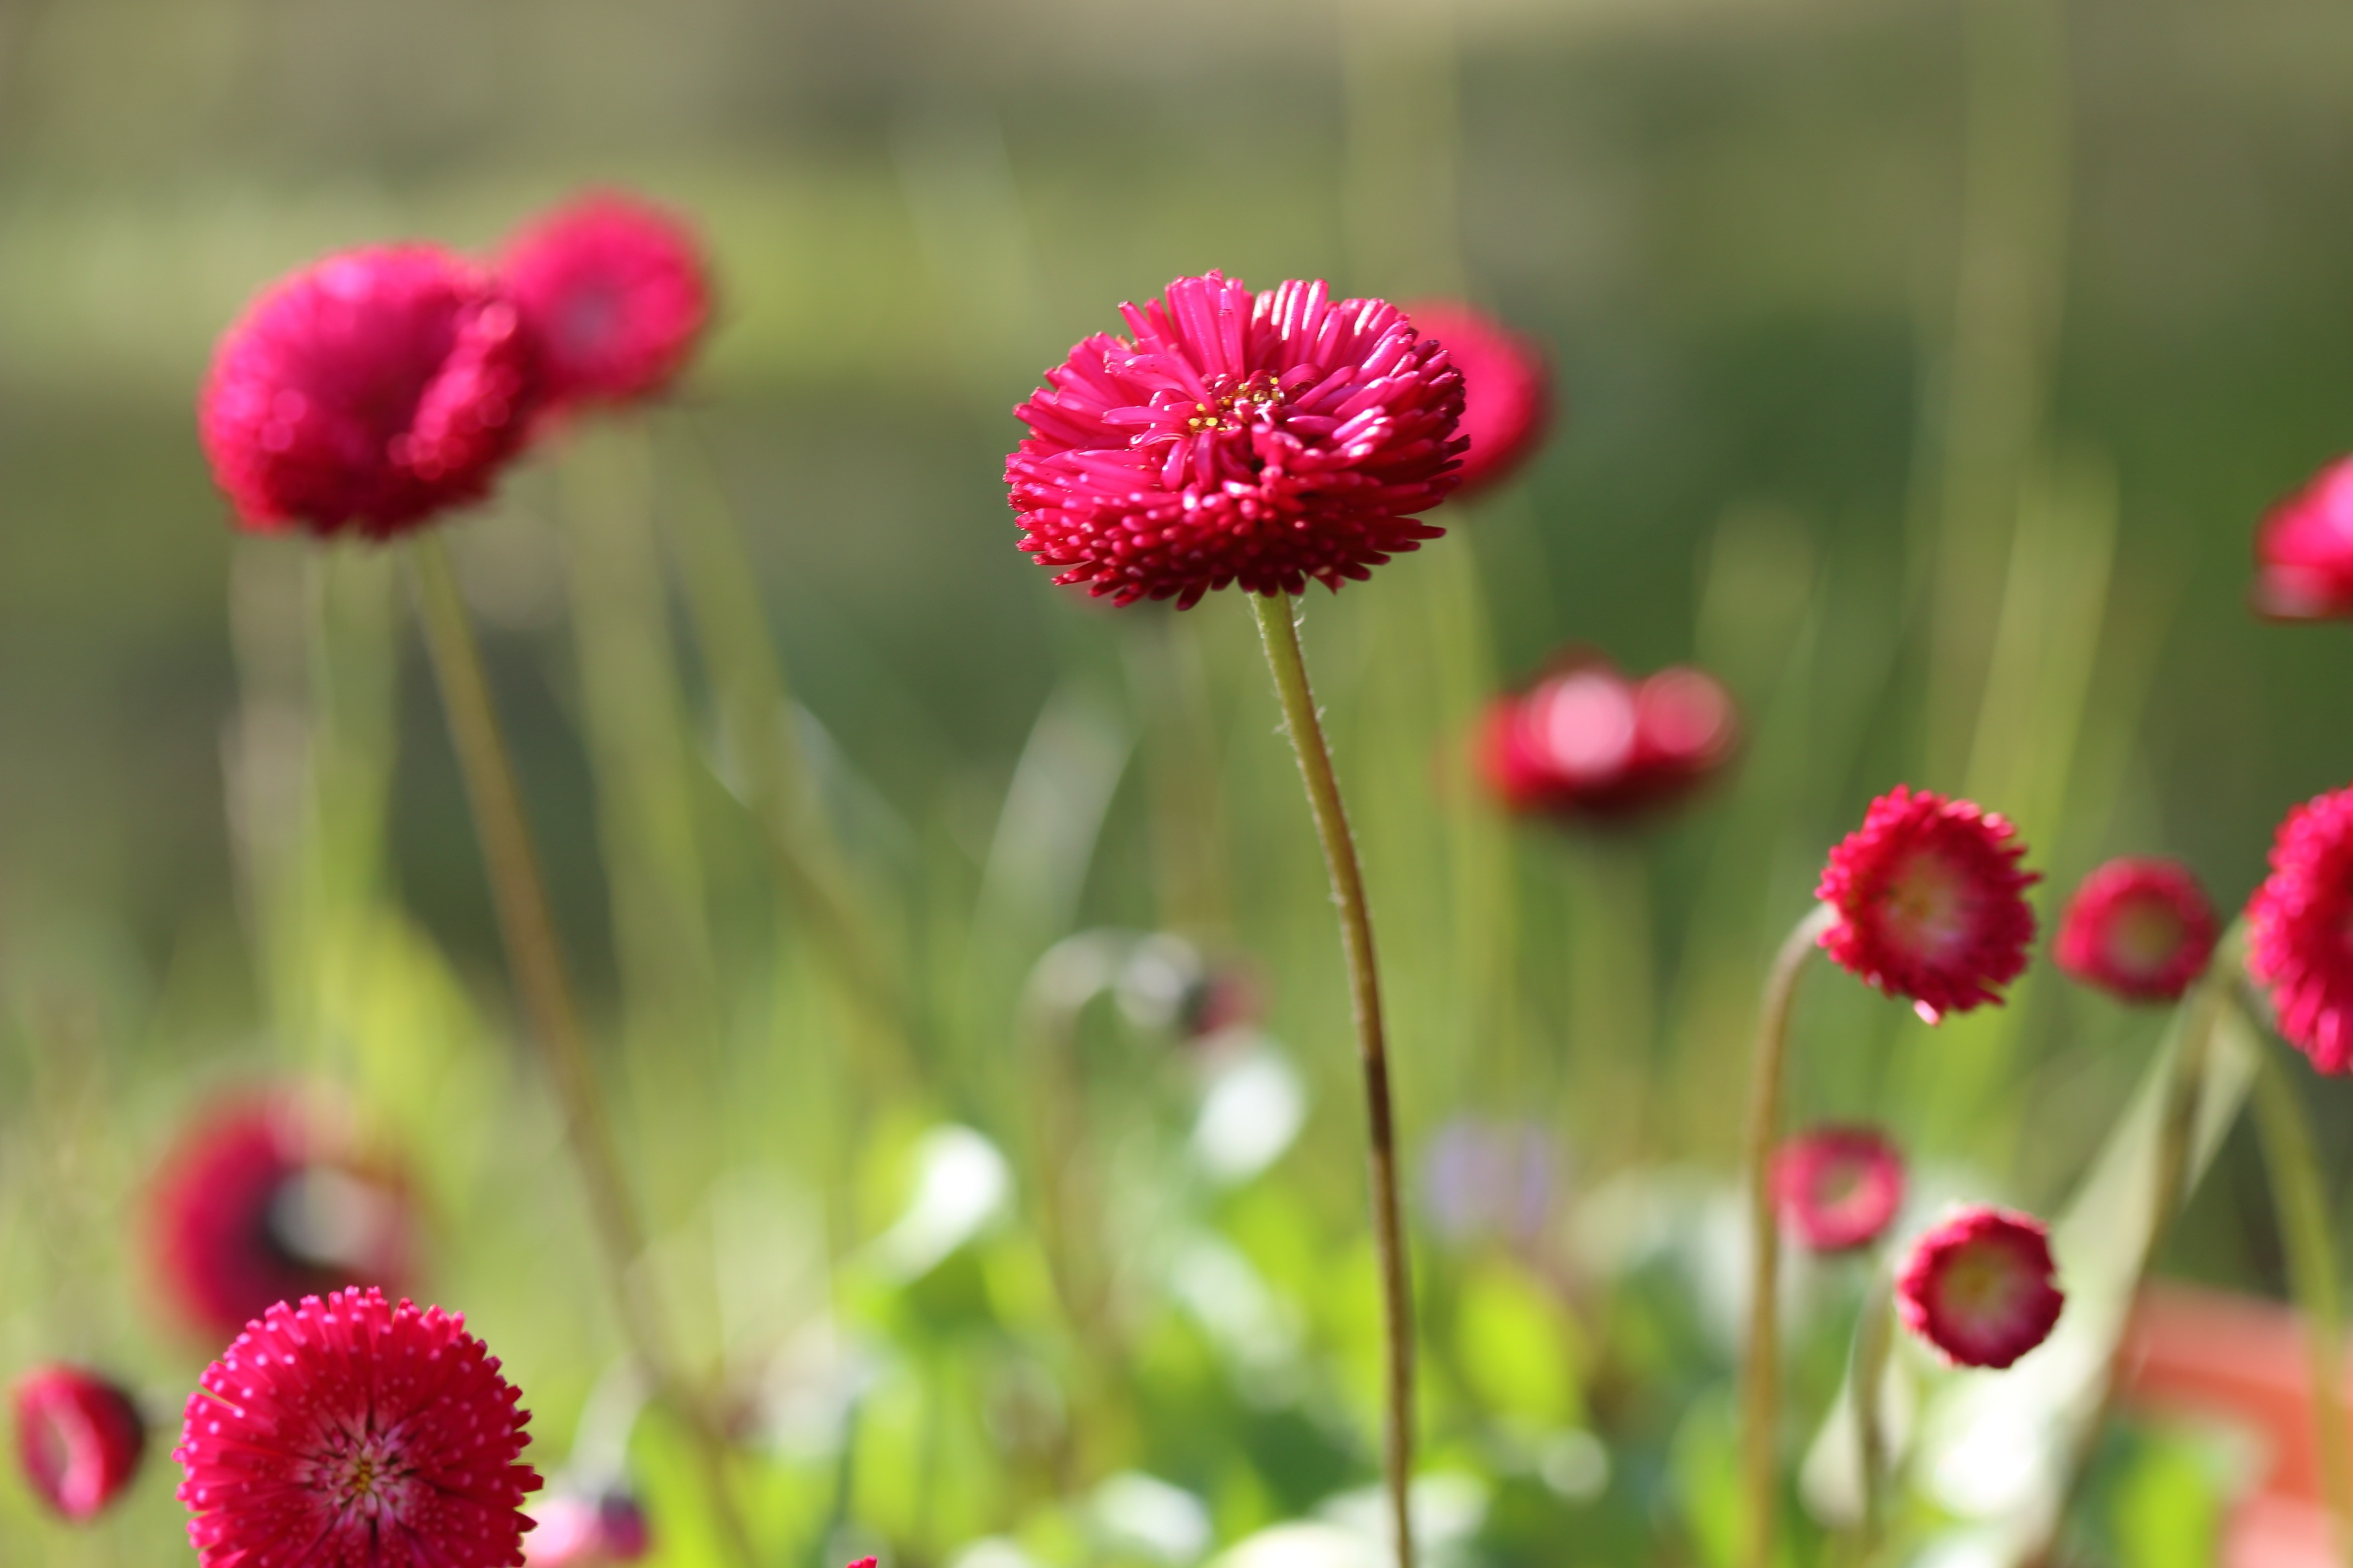
nature, plant, field, meadow, flower, petal, summer, daisy, green, red, produce, botany, garden, pink, flora, wildflower, flowers, close up, dianthus, macro photography, flowering plant, daisy family, bellis, annual plant, land plant, red buds, garden cosmos